Bus deregulation in Great Britain

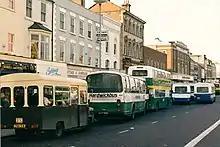
Buses competing for passengers in Stockton-on-Tees in February 1988

Bus deregulation in Great Britain involved the abolition of Road Service Licensing for bus services outside of Greater London. It began in 1980 with long-distance bus services and was extended to local bus services in 1986 under the Transport Act 1985. The abolition of Road Service Licensing removed the public sector's role in fare-setting, routes, and bus frequencies and returned those powers to bus operators.